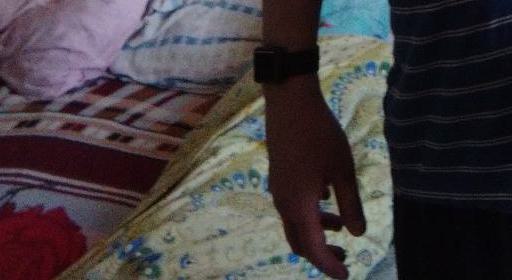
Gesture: no_gesture